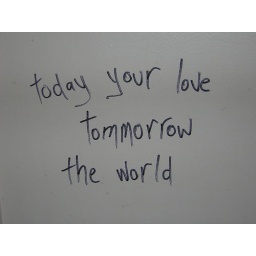
self-affirmation statement written on my bathroom wall in 2005